Jack Wall (composer)

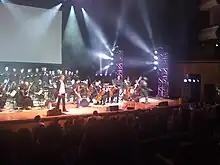
October 24, 2008 "Video Games Live" performance with Wall as the conductor

By late 1995, Wall was living in Los Angeles and was married to singer Cindy Shapiro, who he had met in 1994. She knew Ron Martinez, who was starting a video game company, PostLinear Entertainment, and he asked Wall to work for it as a composer. He composed the soundtracks for several games for PostLinear; the first released was "Vigilance" in 1997. His daughter Gracie was also born early in 1997. After leaving the company, he composed the soundtrack to 2001's "", which was his first orchestral score and the work that he said put him on the map as a video game composer. It was also interesting to him, as it was a sequel to the first video game he had ever played, "Myst". "Myst III" was nominated for the Academy of Interactive Arts & Sciences "Outstanding Achievement in Original Music Composition" award, which it lost to the "Tropico" soundtrack.